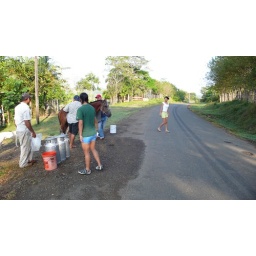
Staying at Rigo Martinez's house and watching them milk the cows in Guero on the Azuero Peninsula